Himachal Pradesh University

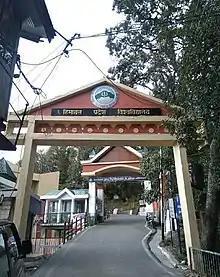
Entrance gate of Himachal Pradesh University

Himachal Pradesh University (HPU) is a public state university at Summer Hill, Shimla, Himachal Pradesh. It was established on 22 July 1970 by "The Himachal Pradesh University Act, 1970" (HP Act No 17 of 1970) by the Himachal Pradesh Legislative Assembly.